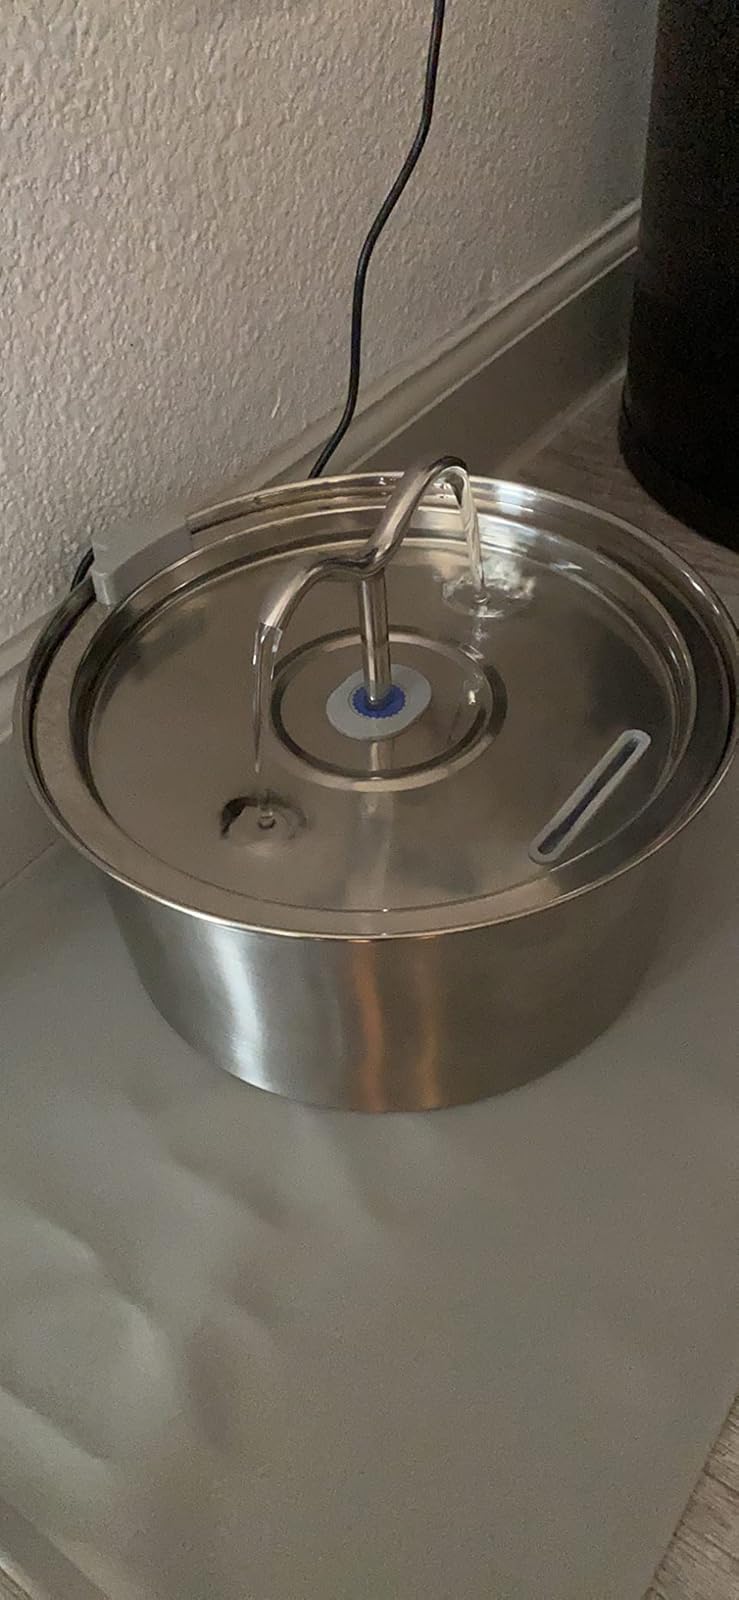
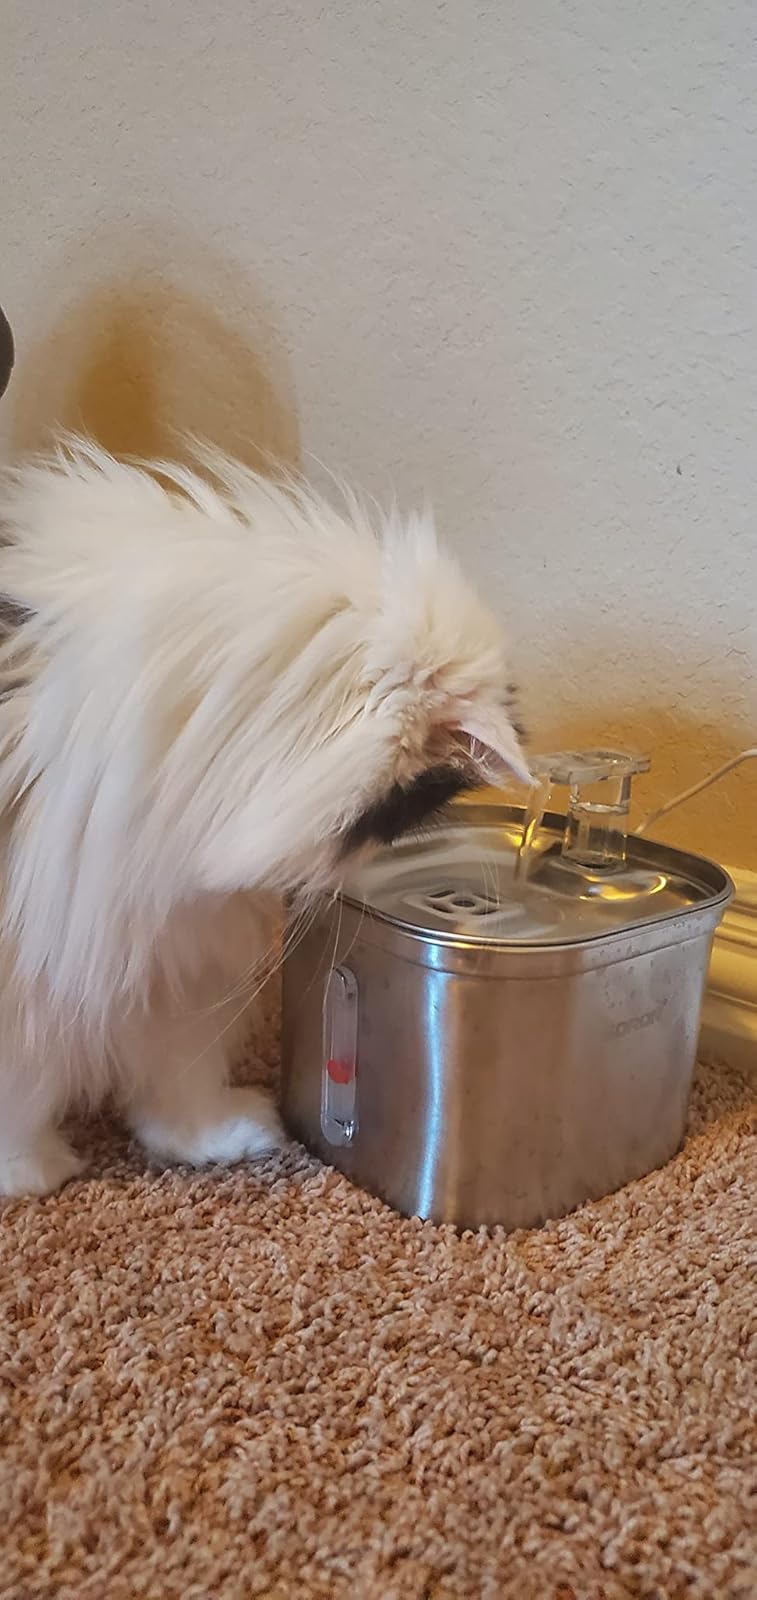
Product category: items_bowl
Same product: no